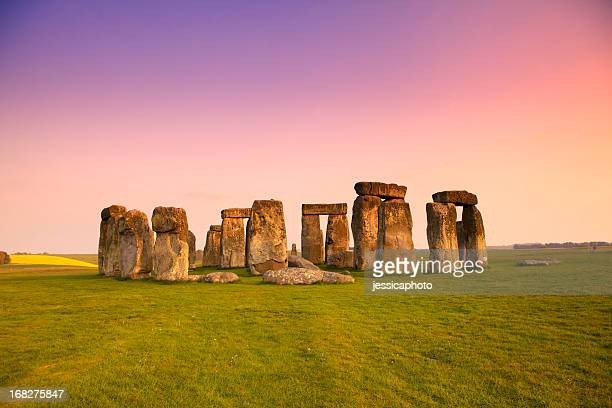
Landmark: Stonehenge